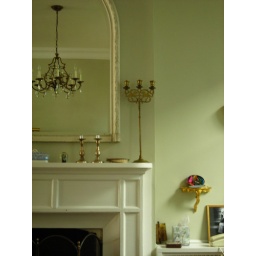
mirror over mantle